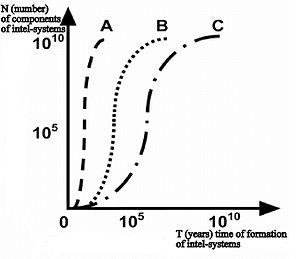
Alexei Eryomin, né le 27 février 1958 à Bakou, est un médecin russe, scientifique, hygiéniste, il a largement contribué via ces recherches et études scientifiques à la compréhension moderne de la noogenèse, il a défini le concept de l'écologie de l'information et de l'hygiène de l'information.
La noogenèse est l'émergence et l'évolution de l'intelligence